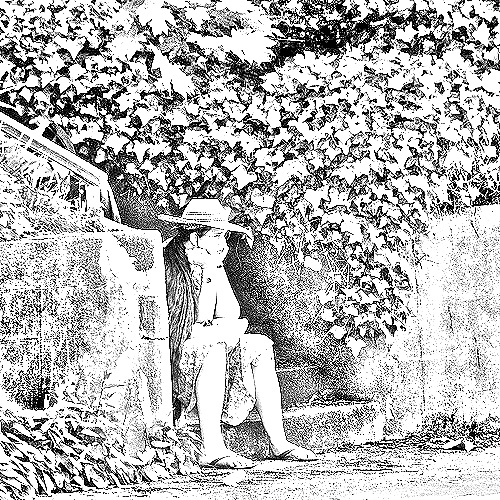
Portrait style: Sketch Portrait